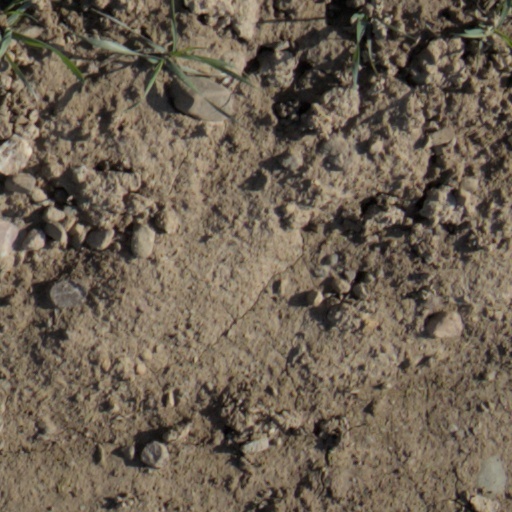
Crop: wheat